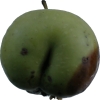
Label: Apple 12